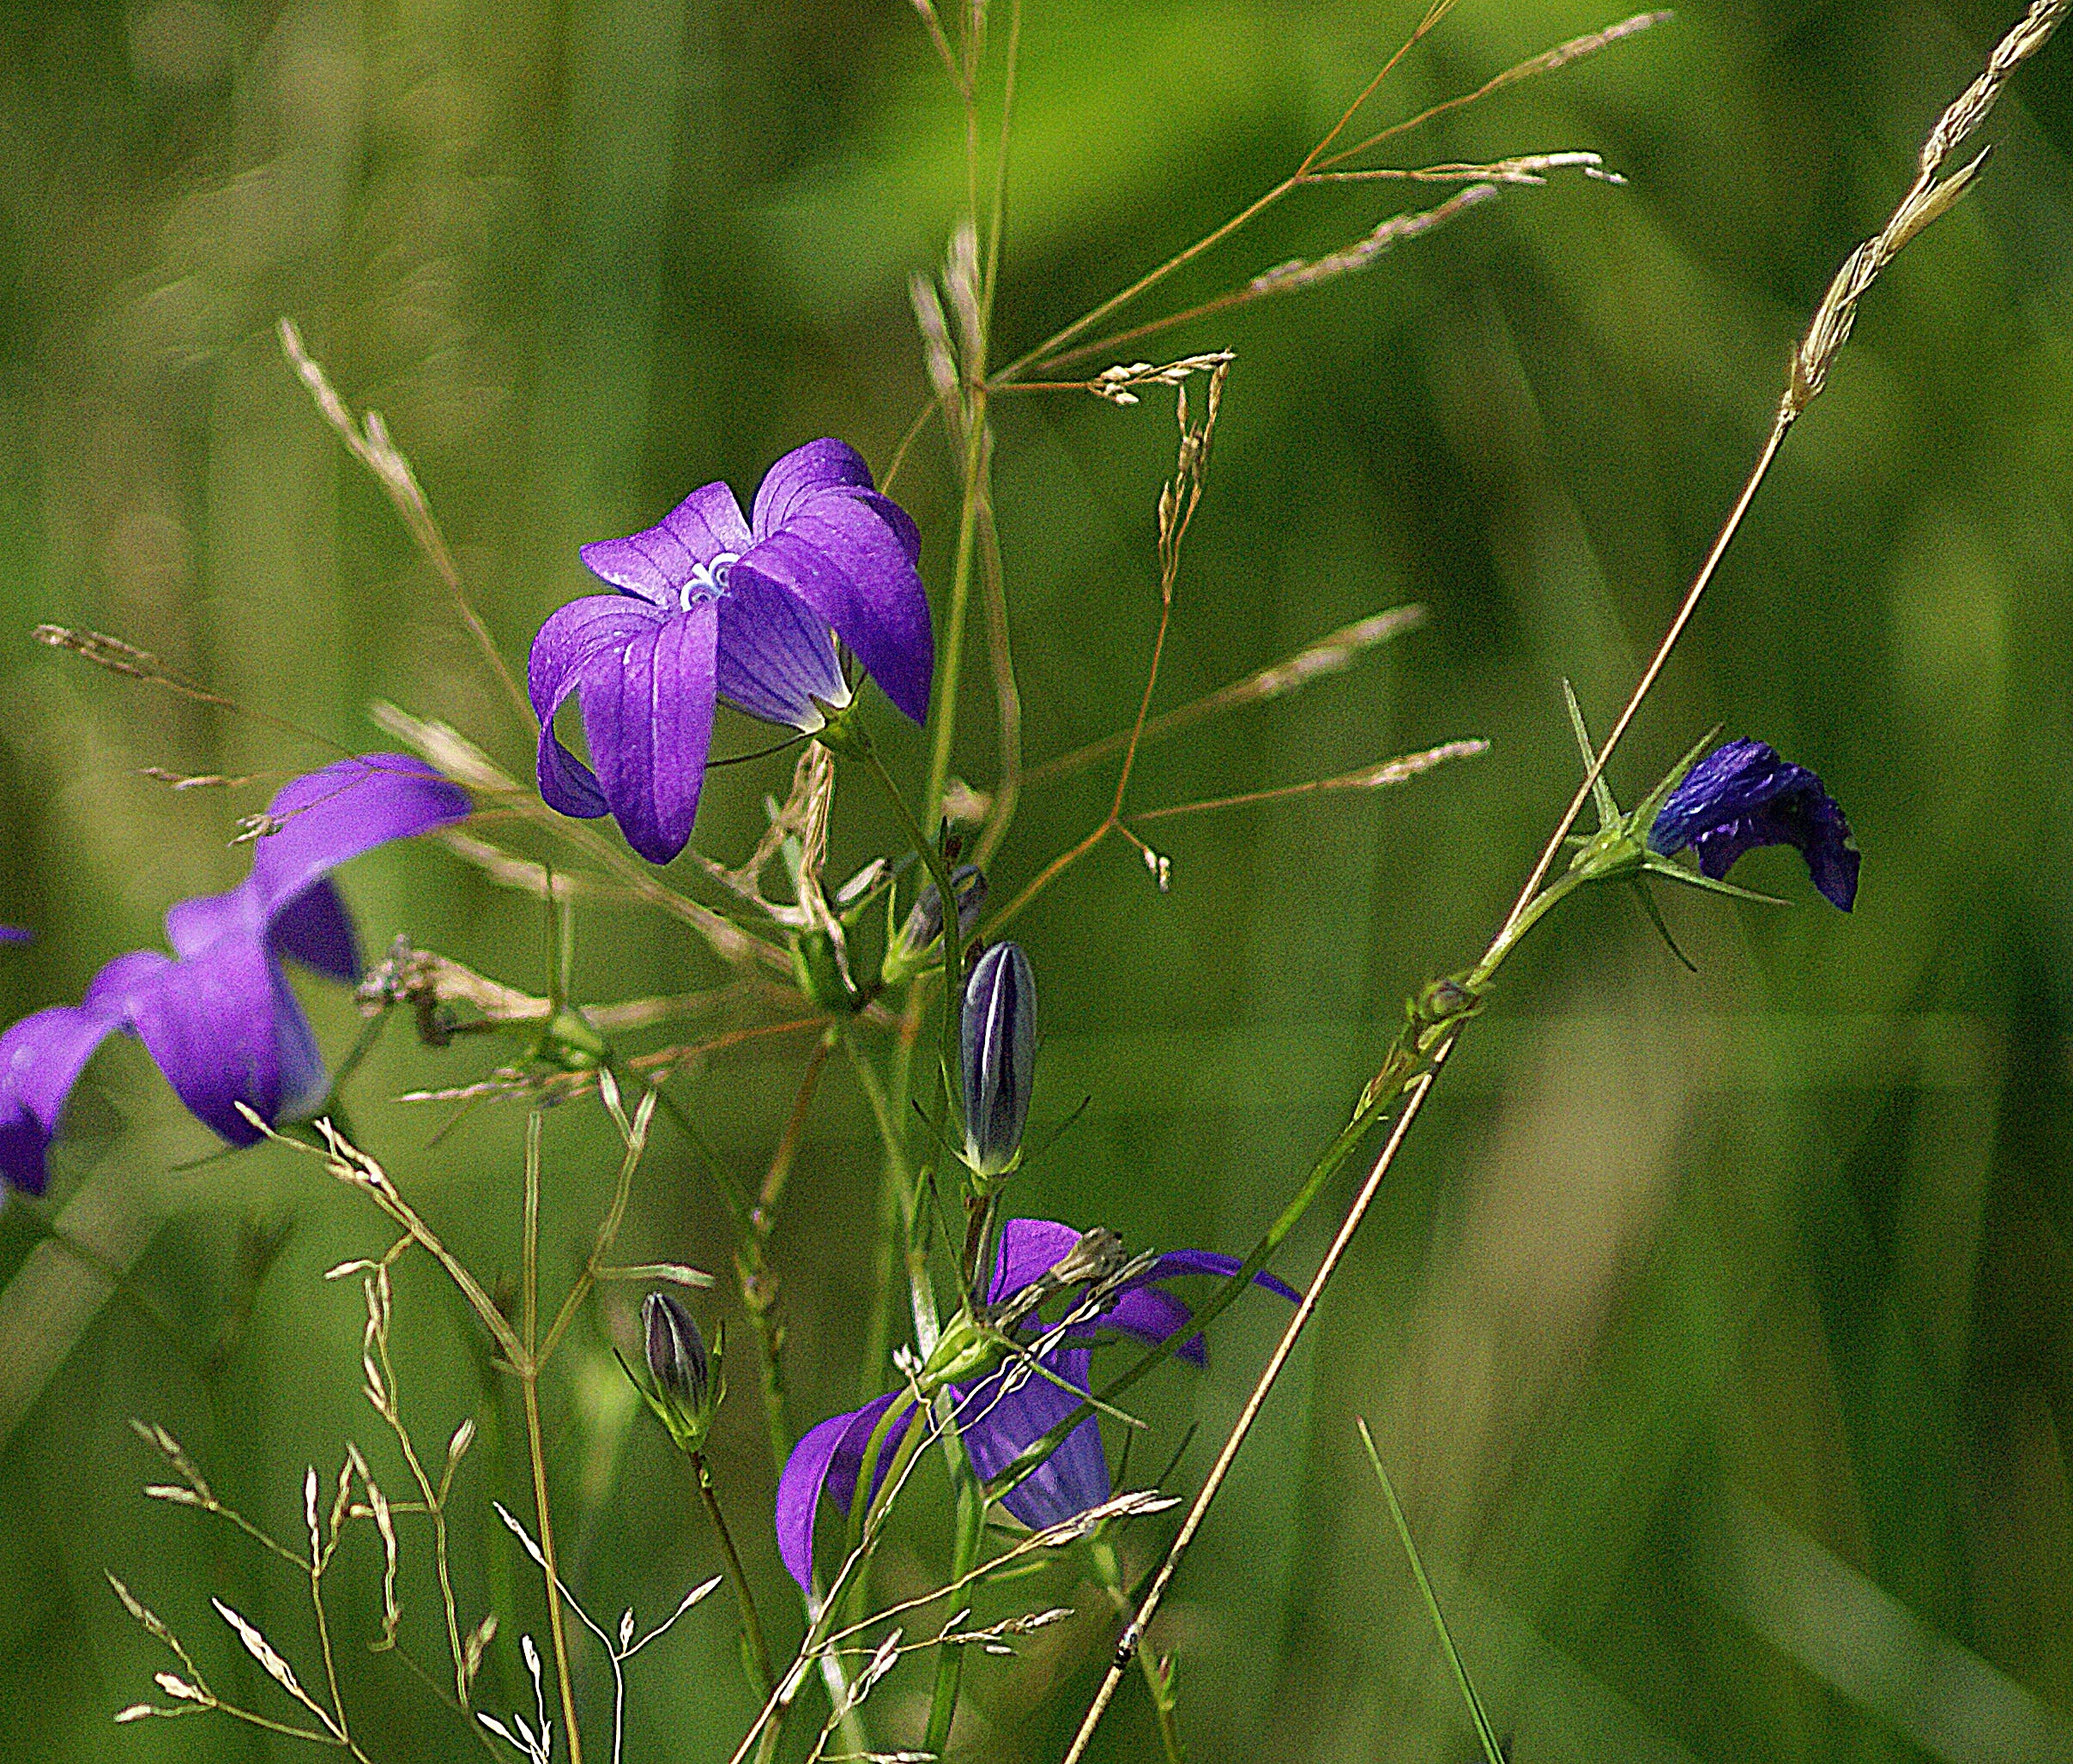
nature, grass, blossom, plant, meadow, leaf, flower, summer, green, autumn, botany, closeup, flora, fauna, wildflower, violet, flourishing, macro photography, clarity, flowering plant, the delicacy, tiny flowers, flowers wildflowers, campanula patula, grass family, plant stem, land plant, d b a